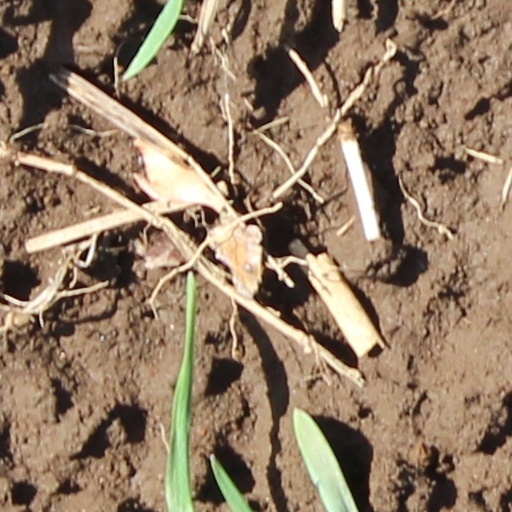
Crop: wheat